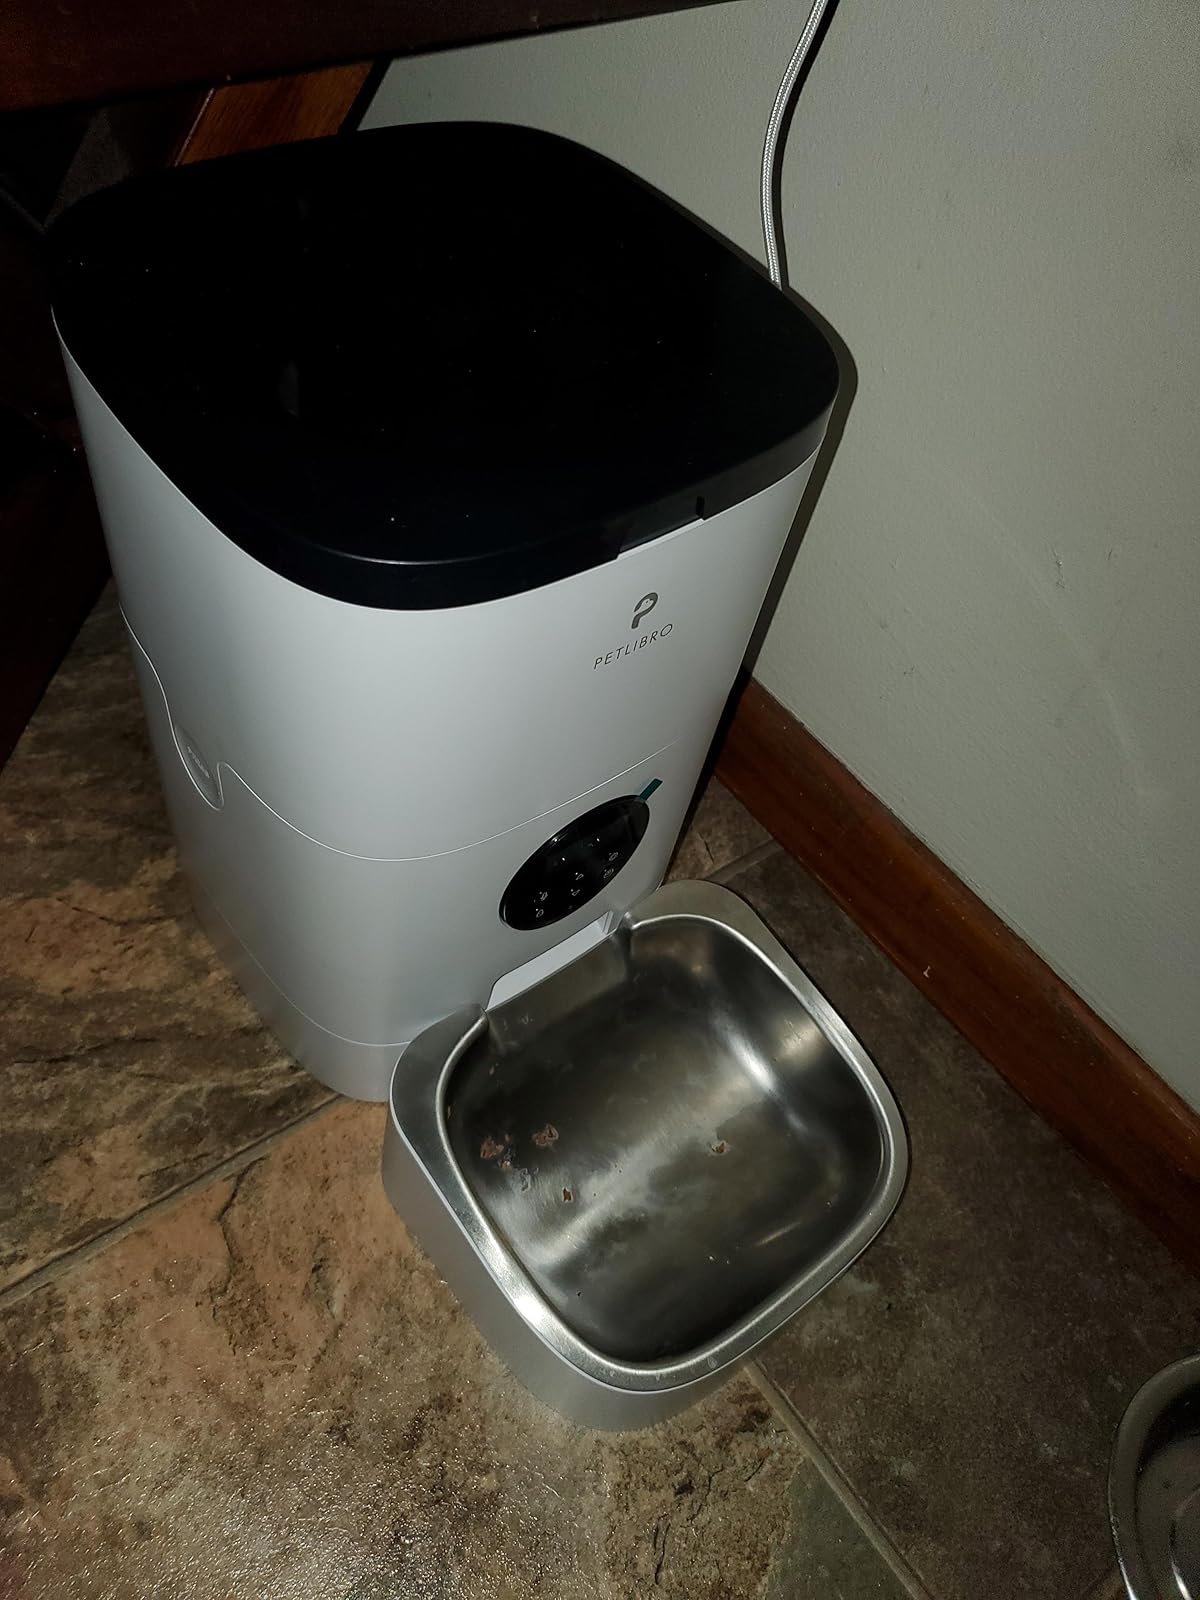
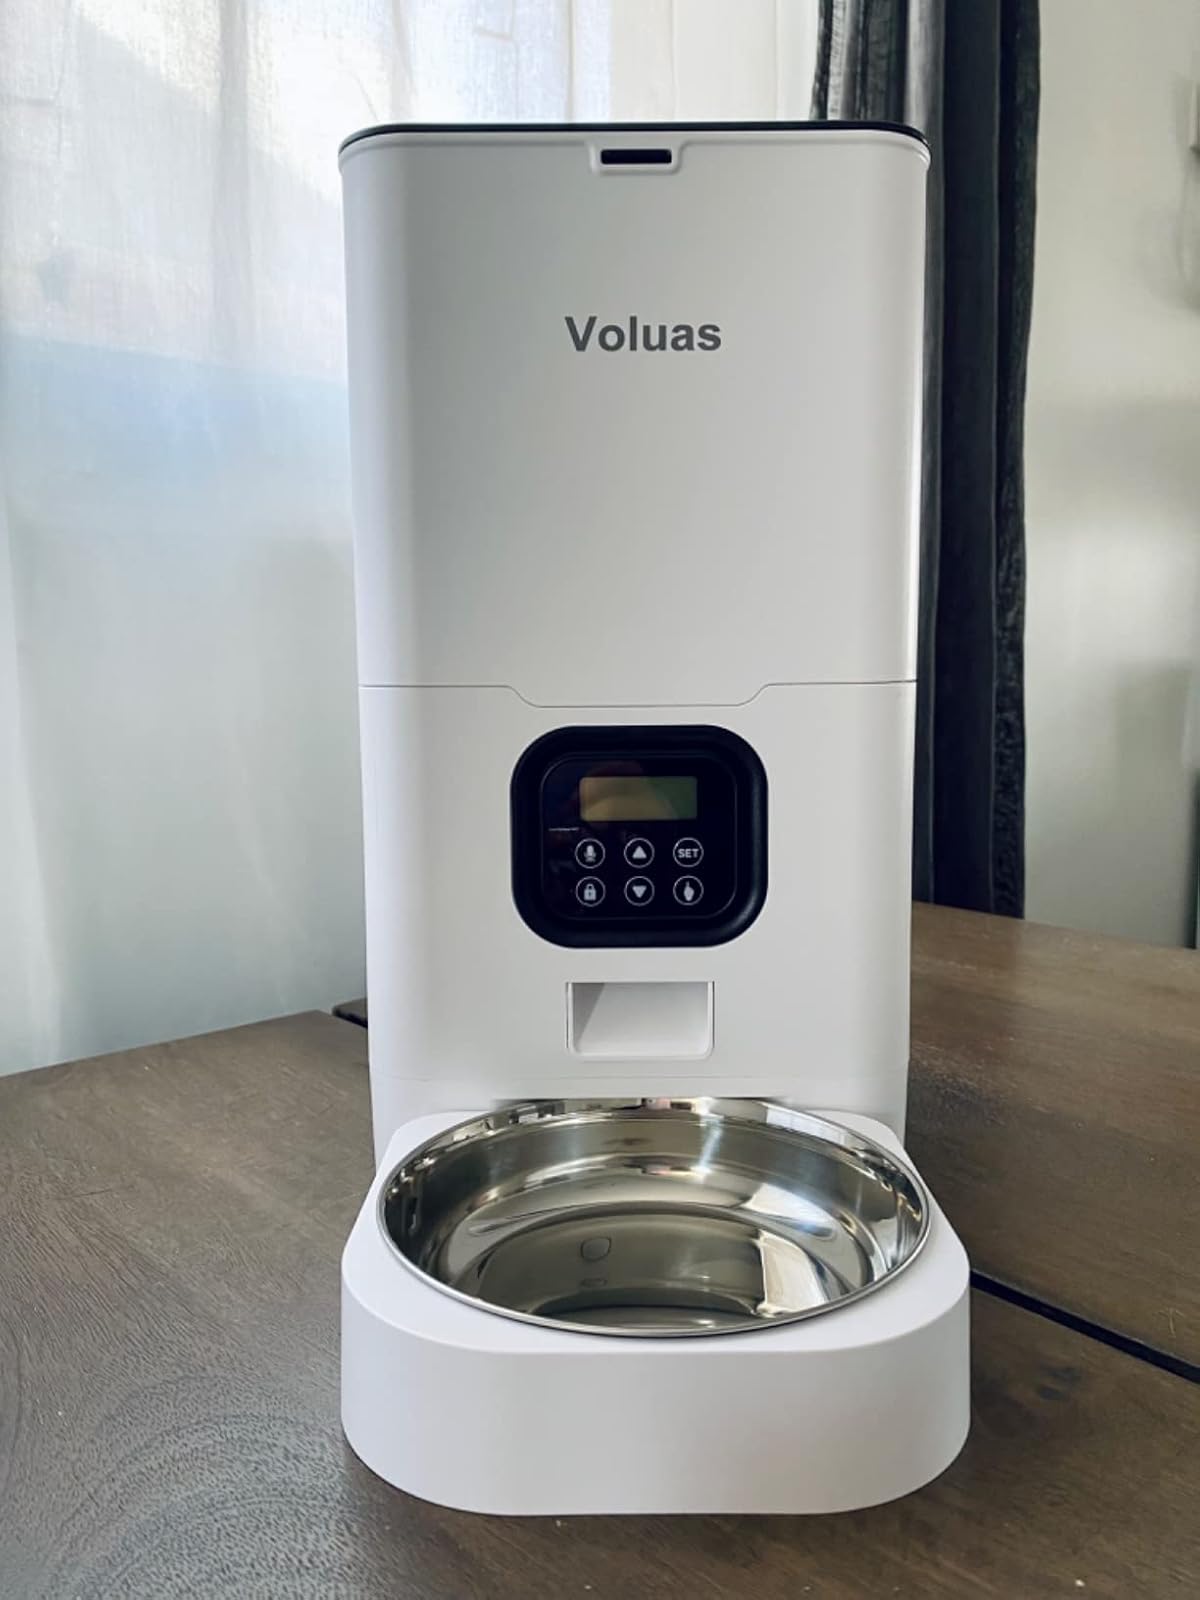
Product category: items_feeder
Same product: no